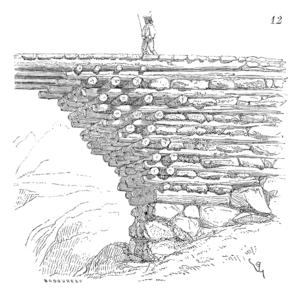
Un pont en bois est un pont dont le matériau de construction est principalement le bois. Les ponts en bois jouent un rôle important dans l'architecture du Moyen Âge, leur établissement étant facile et peu dispendieux. Mais malgré l’apparition de nombreuses techniques de construction durables ultérieurement, l’utilisation du bois dans certains ouvrages a perduré jusqu’à nos jours.